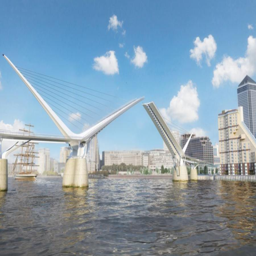
support : an artists impression of how the bridge would look .